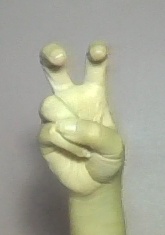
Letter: toot